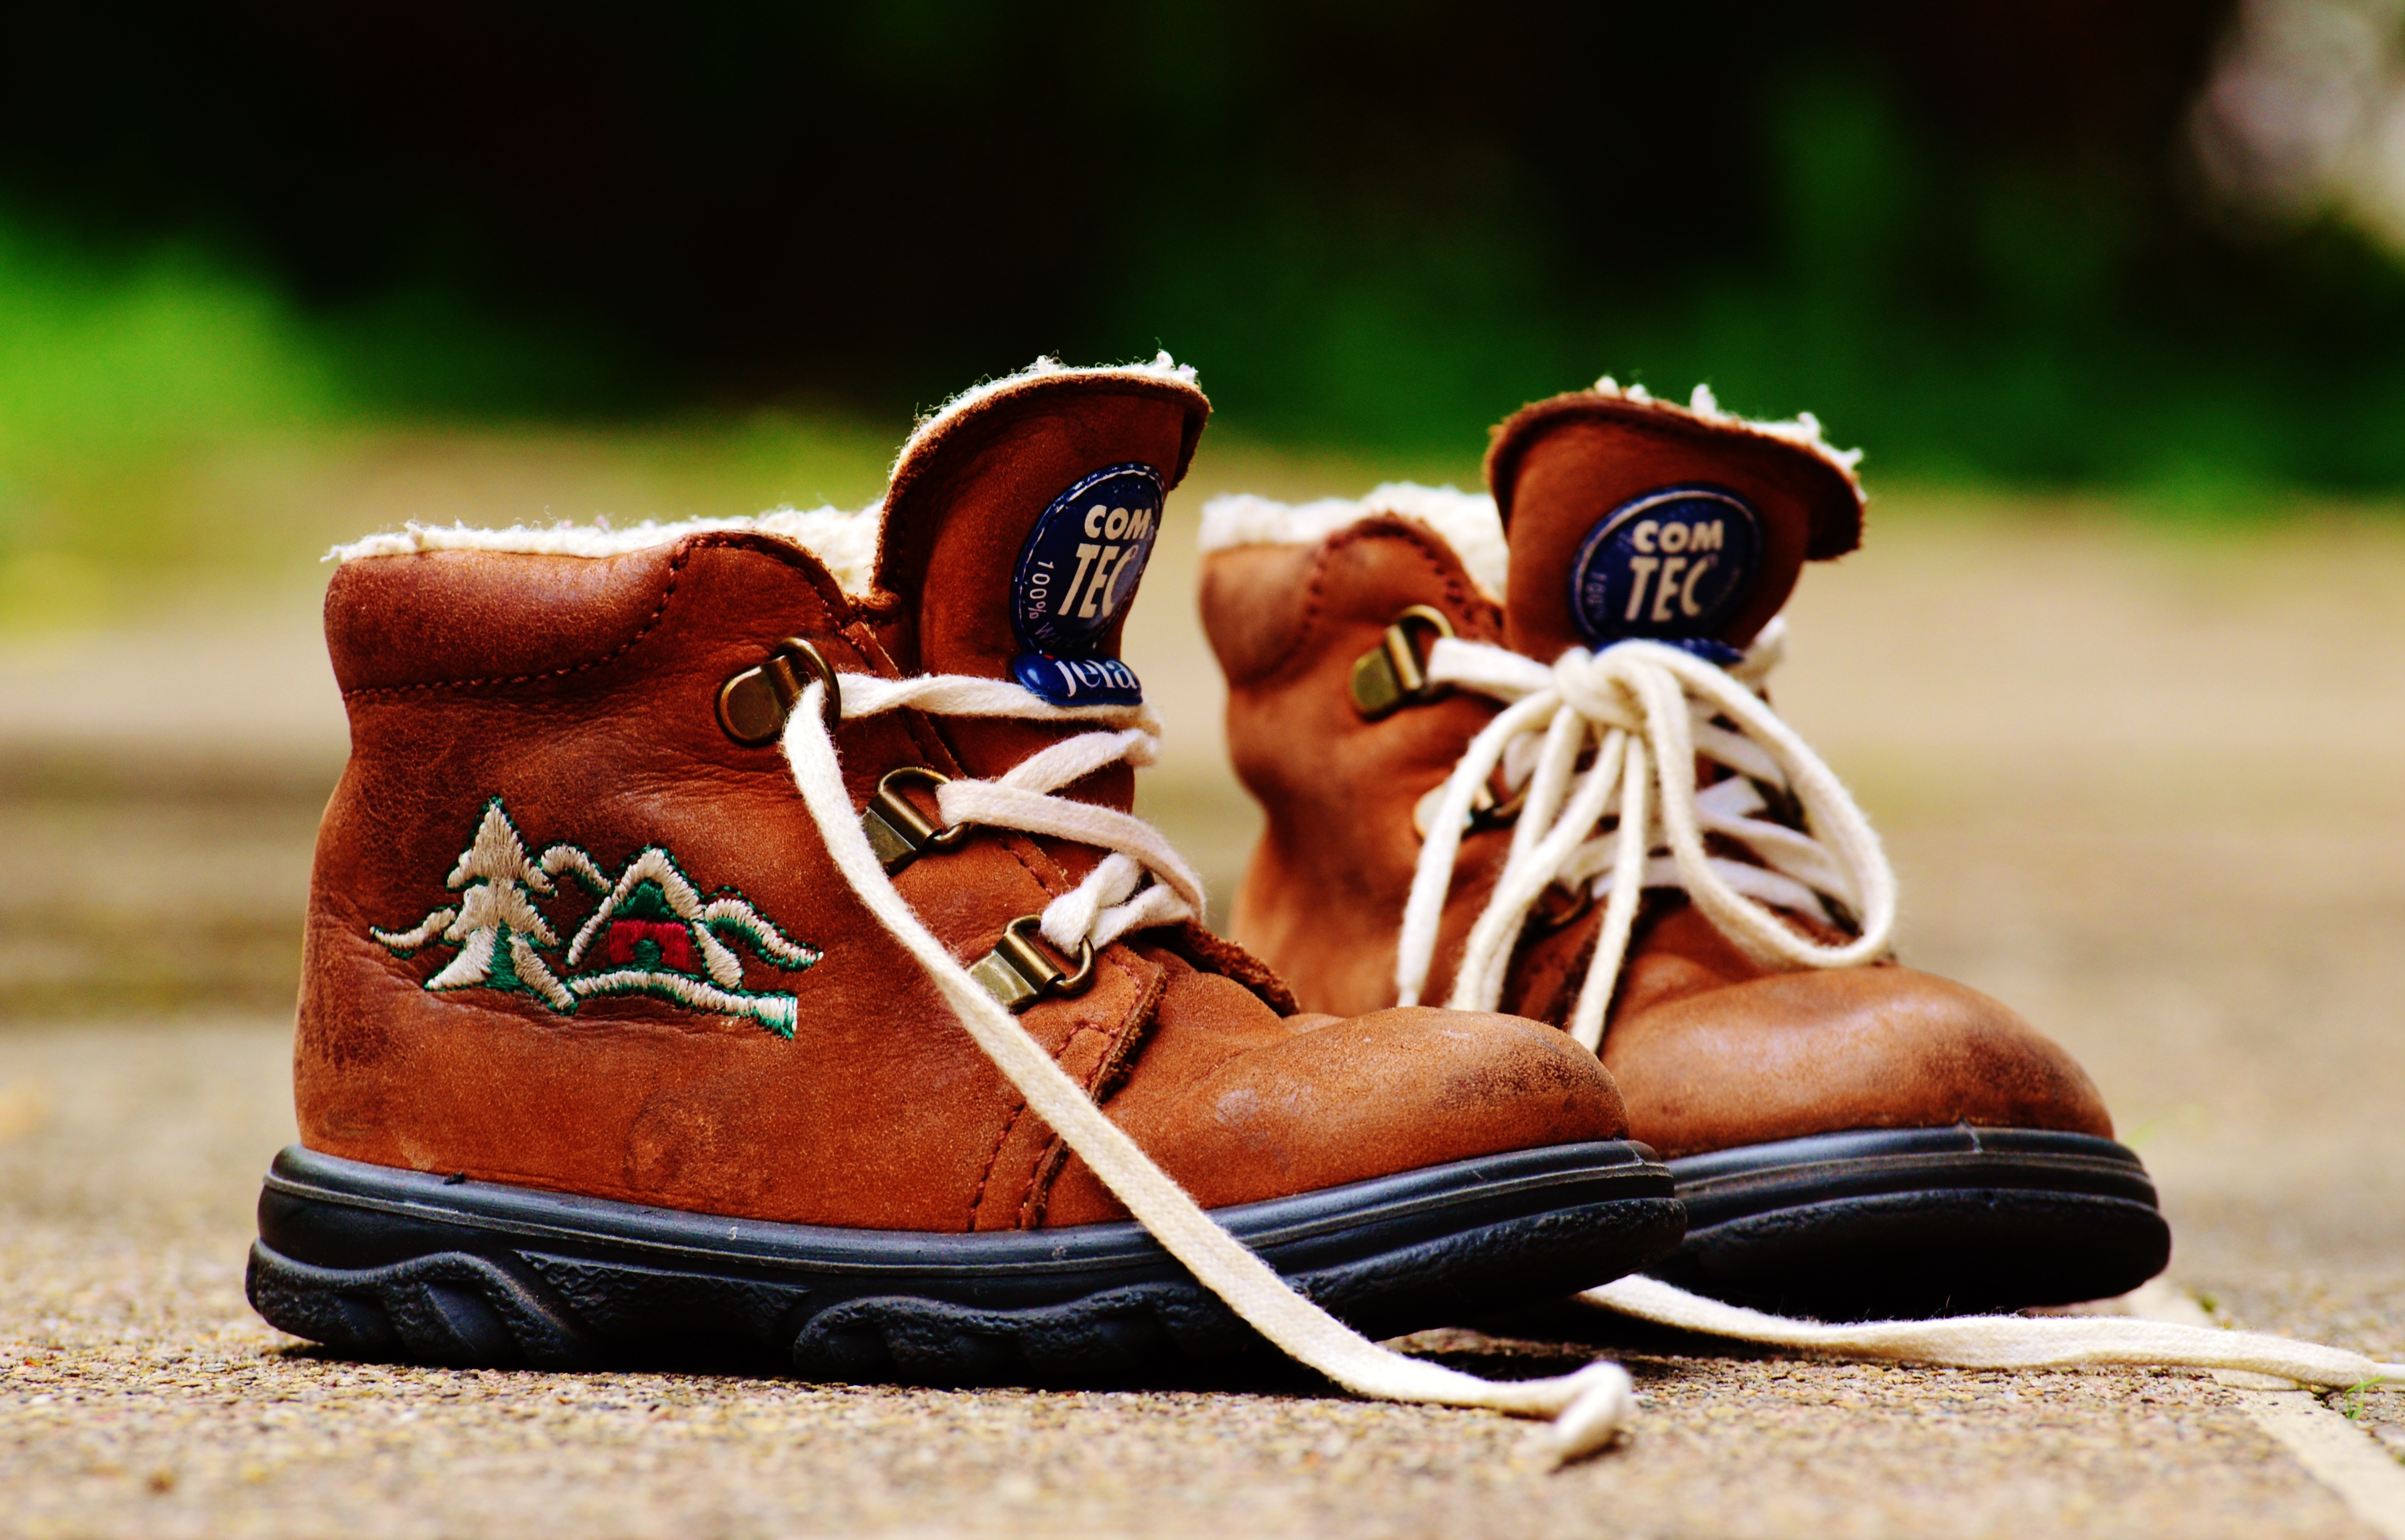
shoe, leather, cute, leg, spring, red, brown, sneakers, footwear, baby shoes, children's shoes, leather shoes